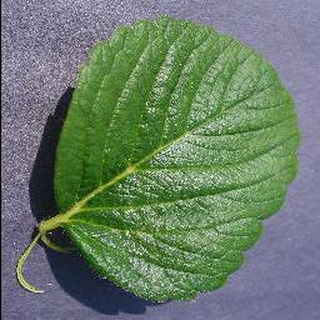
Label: healthy_strawberry